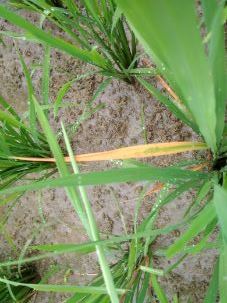
Disease: Tungro